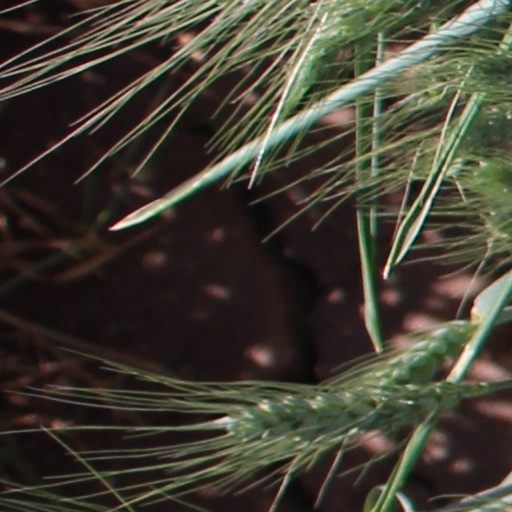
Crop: wheat